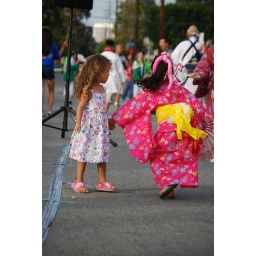
girl running with her friend in Obon Festival 2009